Riot shotgun

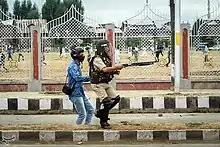
A policeman with a pellet shotgun during a clash with violent protesters in Kashmir in September 2017. Pellet shotguns are used as the last "non-lethal" resort by security forces for crowd control in Jammu and Kashmir.

The entry shotgun or breaching shotgun is a role that can be filled by a standard riot shotgun, or one further modified for these purposes. They may have an extremely short barrel (14" or less) and often only a pistol grip rather than a buttstock, or a folding or collapsing buttstock if it is provided with one. In addition, the barrel often has a muzzle brake, used to disperse hot gases rearward, in order to reduce recoil. This type of shotgun is often used to fire special breaching rounds which are designed to disable or destroy door latches while limiting overpenetration of the projectiles used beyond the door. Since these shotguns would in some areas be classified as short barreled shotguns, they are often highly restricted under gun control laws and generally only used by police and military, except in some regions such as the USA.